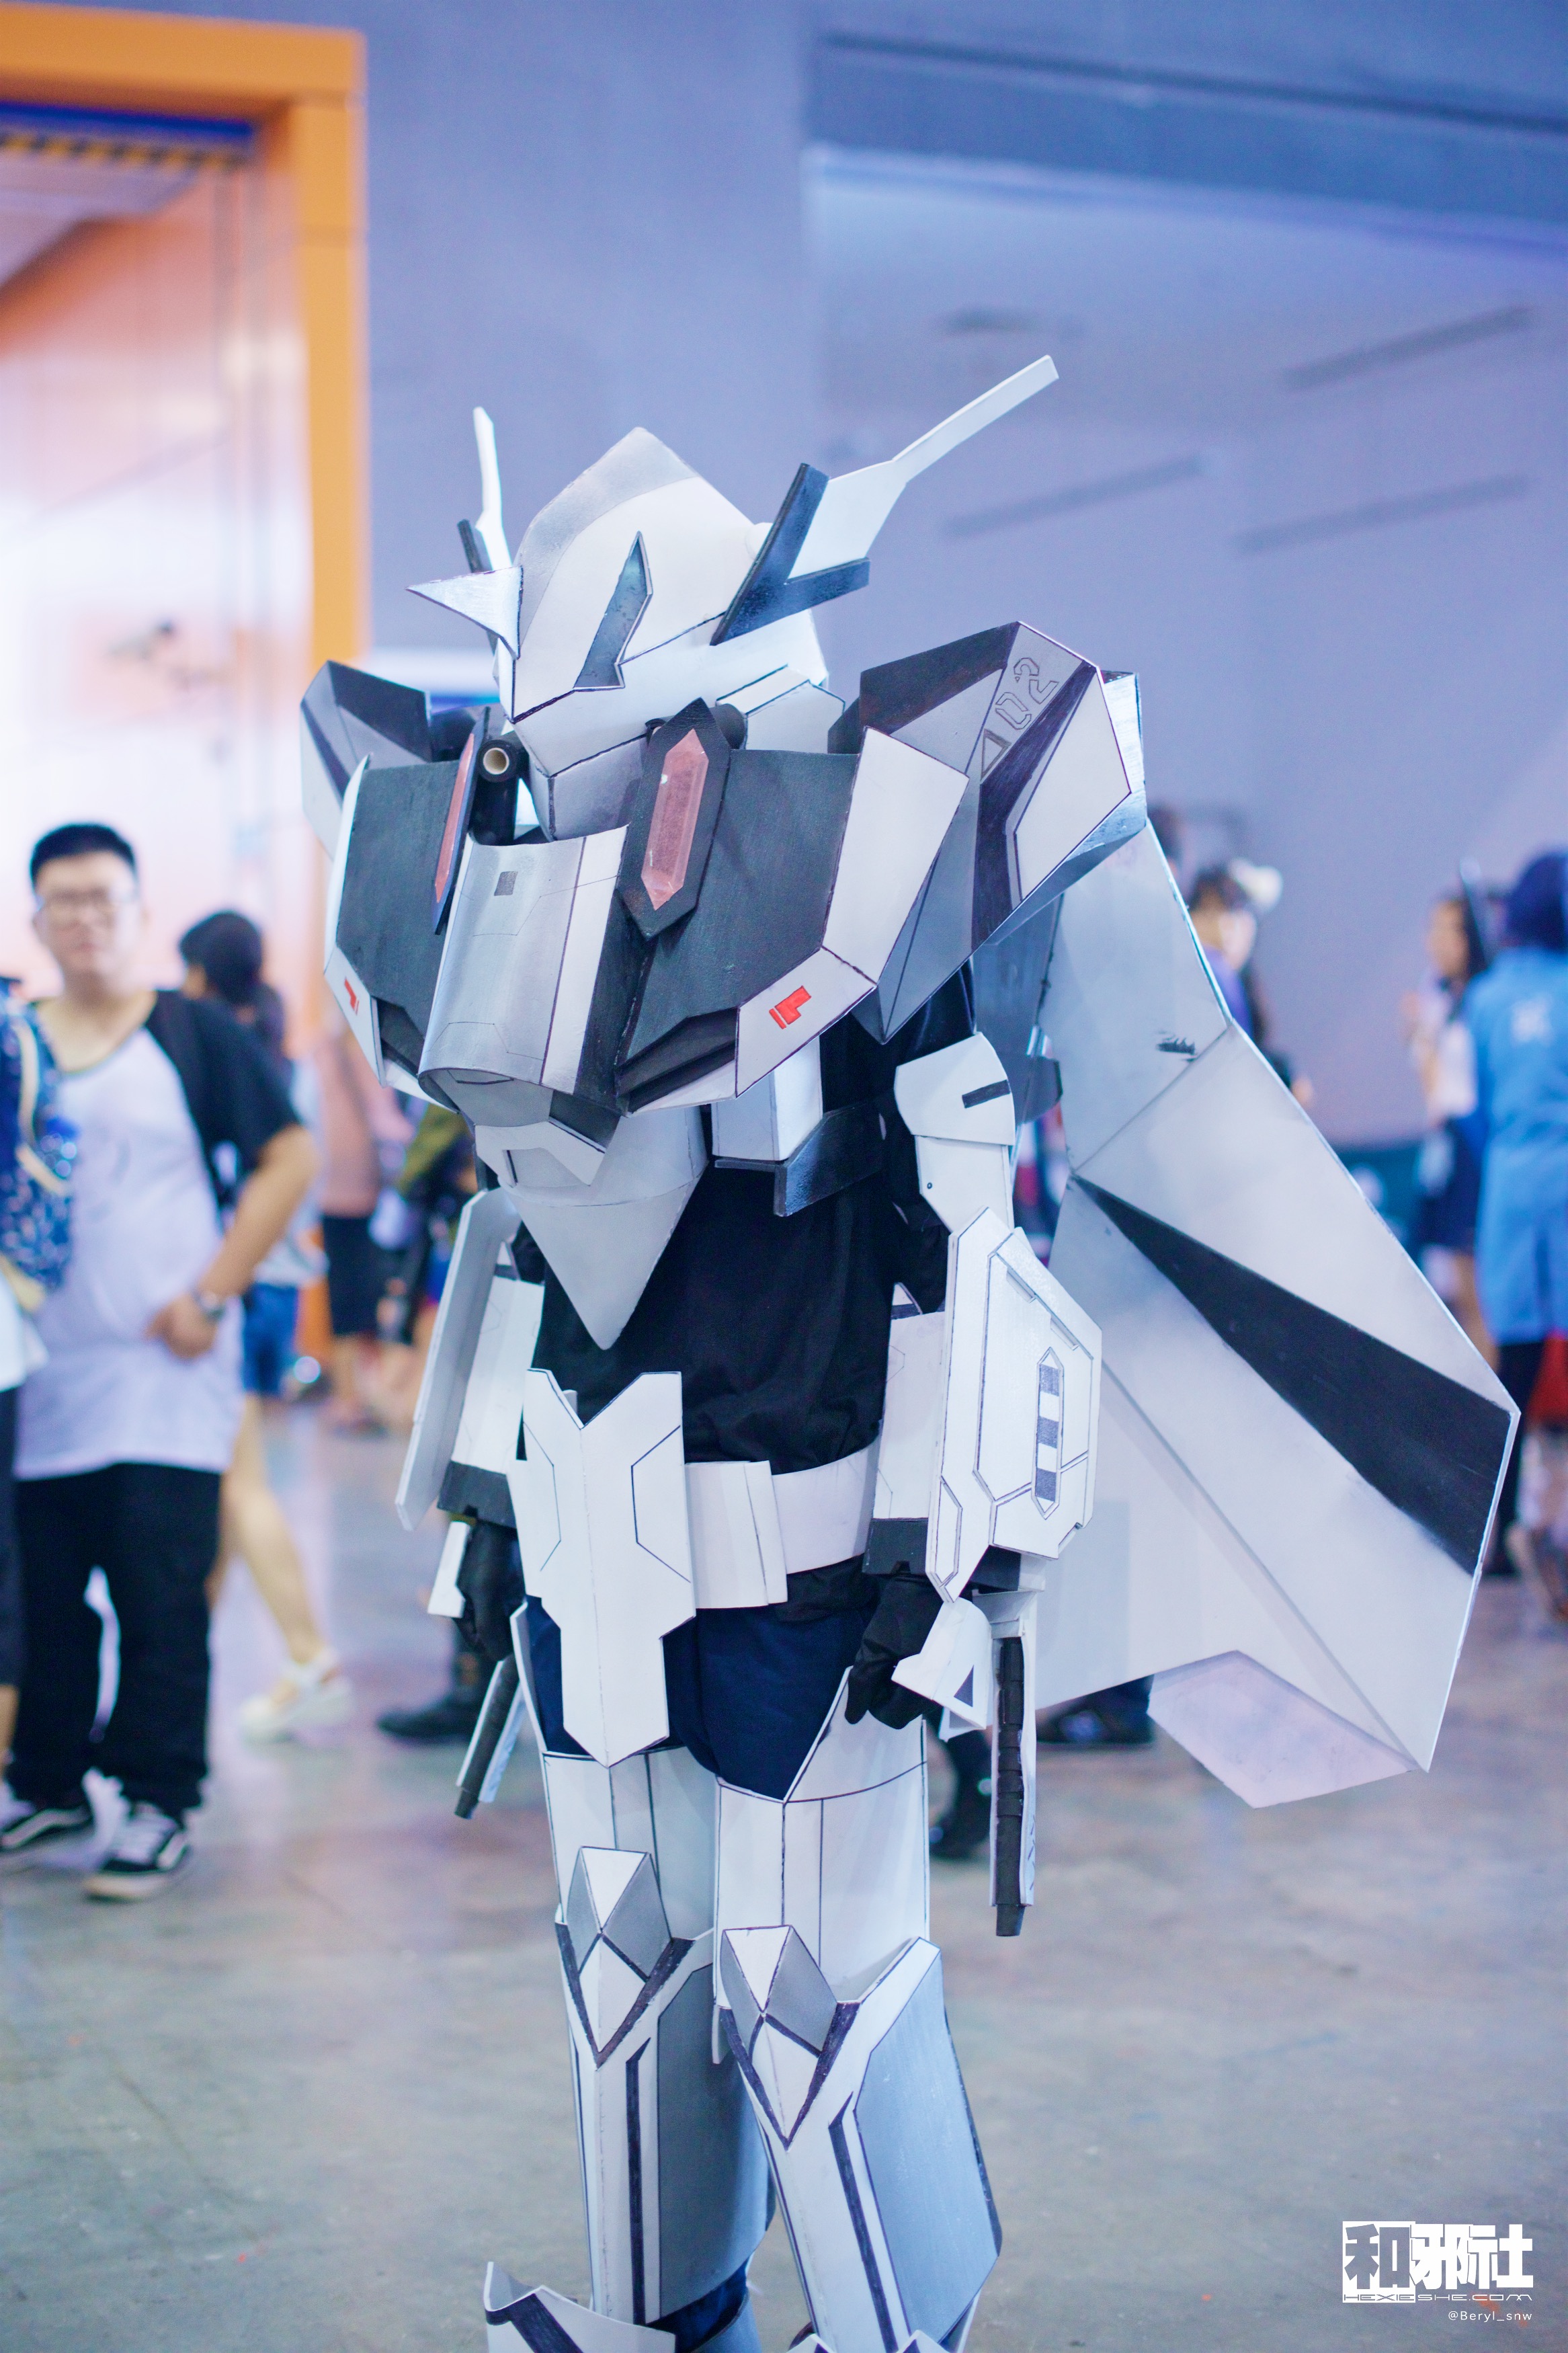
girl, cute, portrait, machine, blue, nikon, clothing, toy, face, cosplay, girls, 50mm, japanese, costume, nikond800e, teenage, anime, comic, comiccon, ffacg, teenagegirl, convention